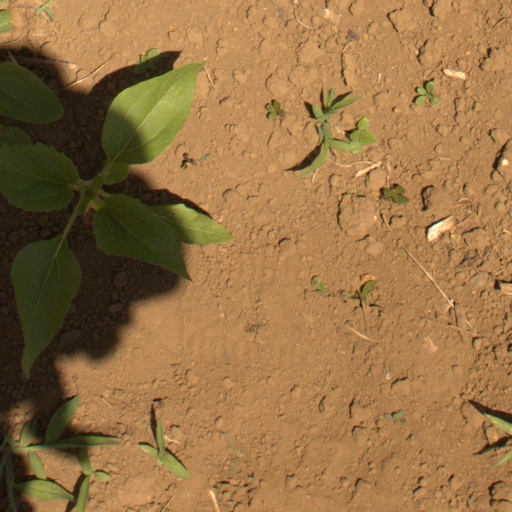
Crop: Jerusalem artichoke